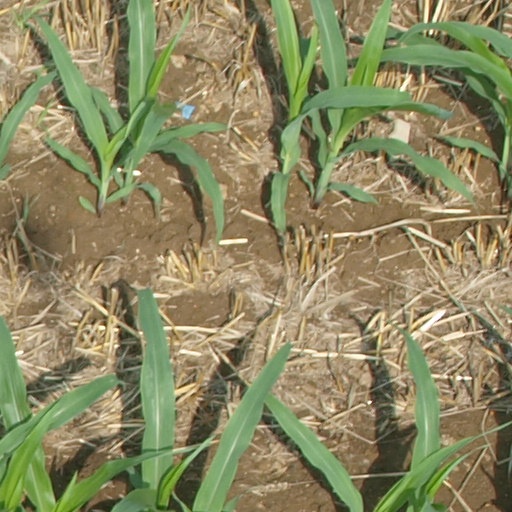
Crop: maize; corn